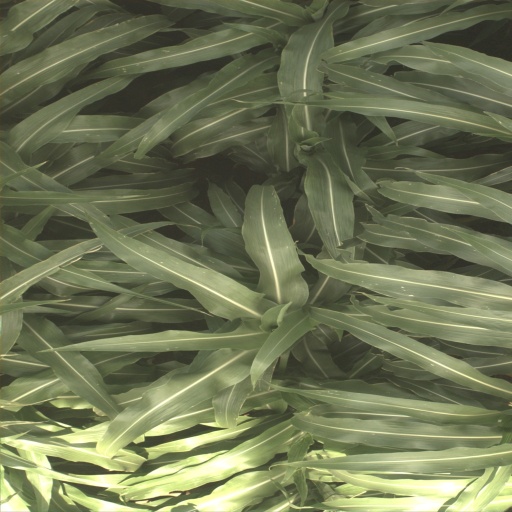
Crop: sorghum